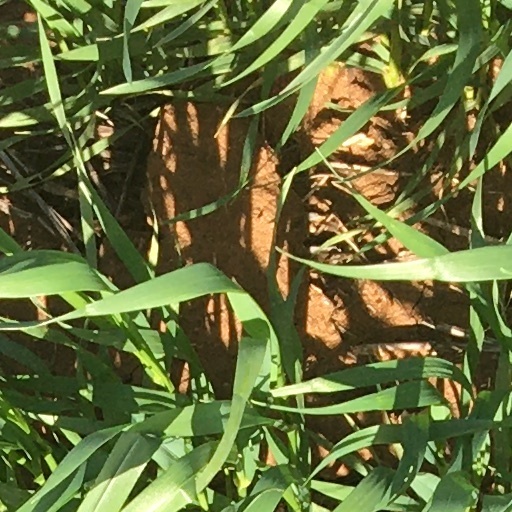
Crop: wheat